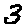
Label: 3